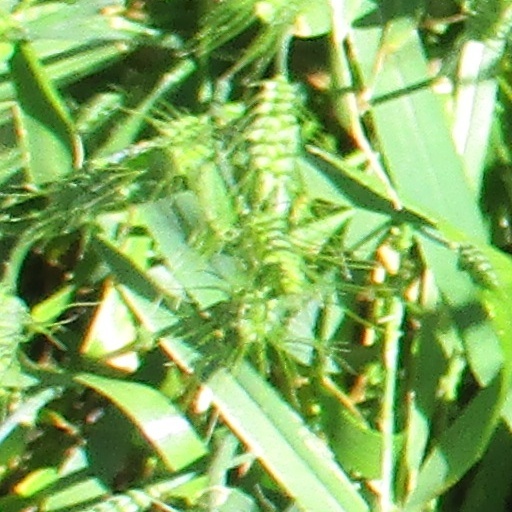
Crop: wheat